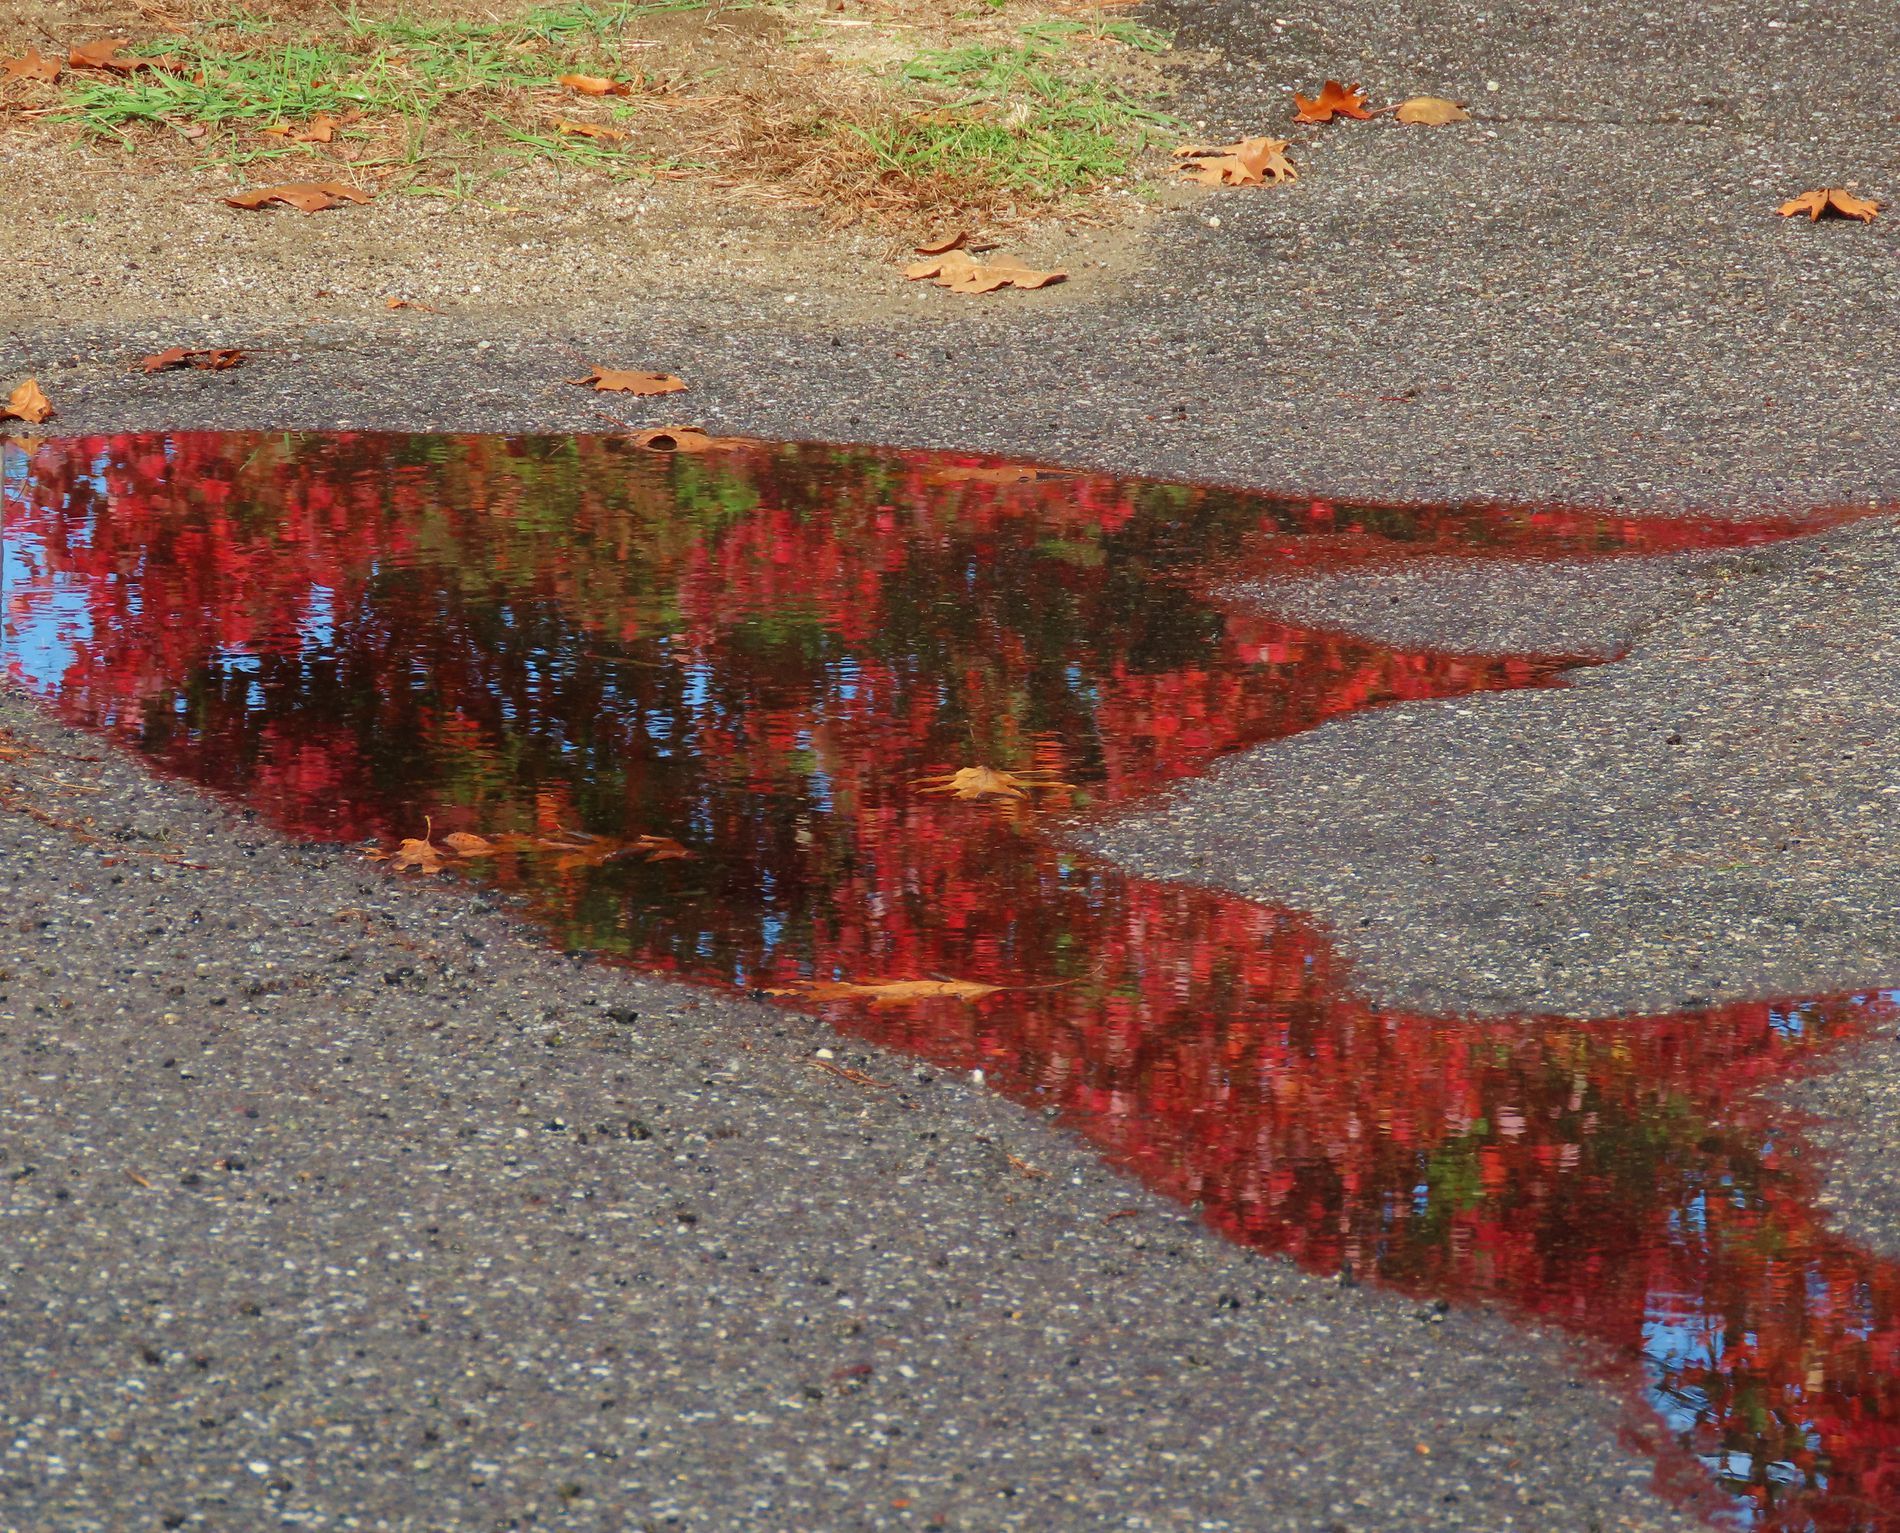
Red autumn reflection in puddle on the road.
A puddle of water on gray asphalt reflects red autumn foliage.
The reflection shows leaves that are likely from trees not visible on frame and a few fallen brown leaves are scattered on asphalt, along with small patch of green grass .
Shot from above at a low angle in the natural light  this photograph captures a natural mirror effect created by puddle.
The color palette contains red reflections, and gray, brown colors.
Labels: Water, Puddle, Road, Leaf, Plant, Gravel, Grass
Camera: Canon Canon PowerShot SX70 HS
Lens: 3.8 - 247.0 mm, 3-247mm
Aperture: F5.6
Exposure: 1/400 sec
ISO: 100
Focal length: 43.2 mm